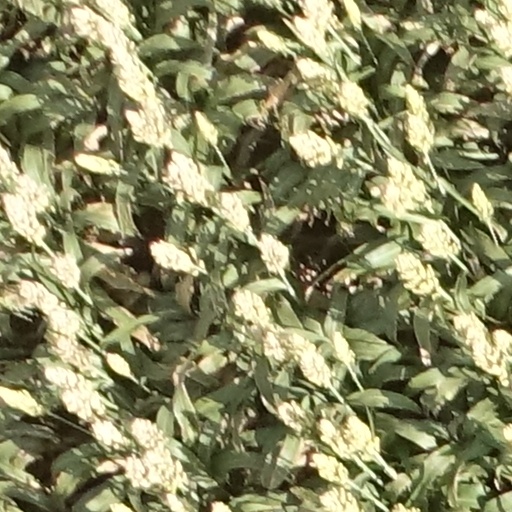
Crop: sorghum